Xichang railway station

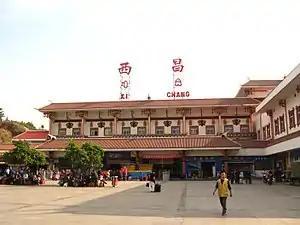

Xichang Station is a railway station on the Chengdu–Kunming line, located at No. 6 Yingbin Road, Yuanjiashan Village, Xiaomiao Township, Xichang City, Liangshan Yi Autonomous Prefecture, Sichuan Province, built in 1970, currently a third-class station under the jurisdiction of the Xichang Depot of Chengdu Railway Bureau, with a postal code of 615000. Current passenger transportation: handling passenger boarding and landing; Baggage and parcels are checked in, and freight business is not handled.